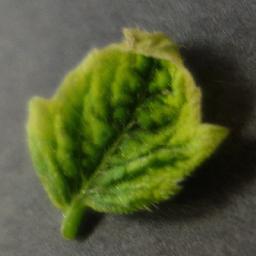
Label: Tomato___Tomato_Yellow_Leaf_Curl_Virus